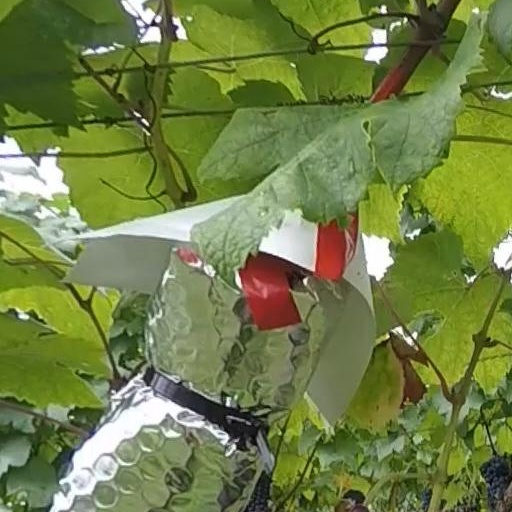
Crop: grape